Women in the Spanish Civil War

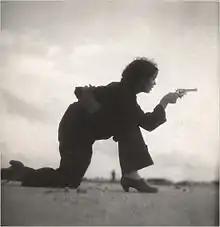
An armed Republican "miliciana" in 1936 in a photo by Gerda Taro

Because of changes in society, women who wanted to be involved in the fight against fascist forces had two options: they could fight on the front lines or they could serve in auxiliary roles away from the front. Their options were not limited, like that of many women near the battlefields of World War I, where the only available role was that of auxiliary role to support men on the front.